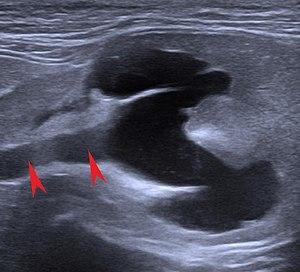
L’insuffisance rénale chronique du chat – préférentiellement appelée maintenant maladie rénale chronique – est une maladie irréversible, qui se traduit par une perte progressive des fonctions des reins. Elle est une des causes principales de décès des chats domestiques âgés.